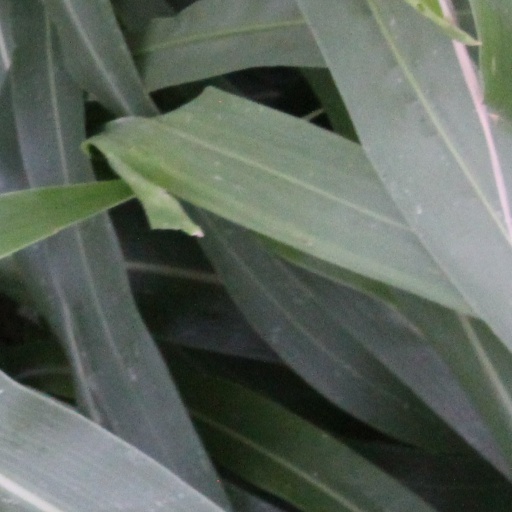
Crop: sorghum